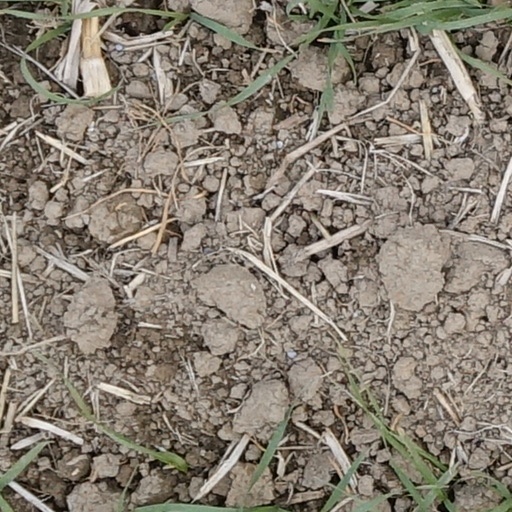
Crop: wheat